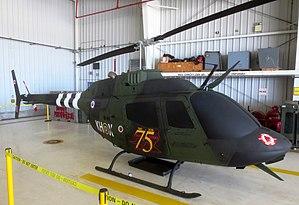
La base de soutien de la 5ᵉ Division du Canada Gagetown, abrégée en BS 5ᵉ Div CA Gagetown et également appelée camp Gagetown, est une importante base des Forces canadiennes, principalement occupée par les unités de la 5ᵉ Division du Canada de l'Armée canadienne. La base, qui, avec une superficie de plus de 1 100 km², est l'une des plus grandes installations militaires du Canada et du Commonwealth, est située au sud de la ville d'Oromocto, dans le Sud-Ouest de la province du Nouveau-Brunswick. Environ 4 000 militaires et 700 civils travaillent sur la base quotidiennement, faisant d'elle le plus important employeur du secteur public de la province du Nouveau-Brunswick. Elle était anciennement appelée base des Forces canadiennes Gagetown.